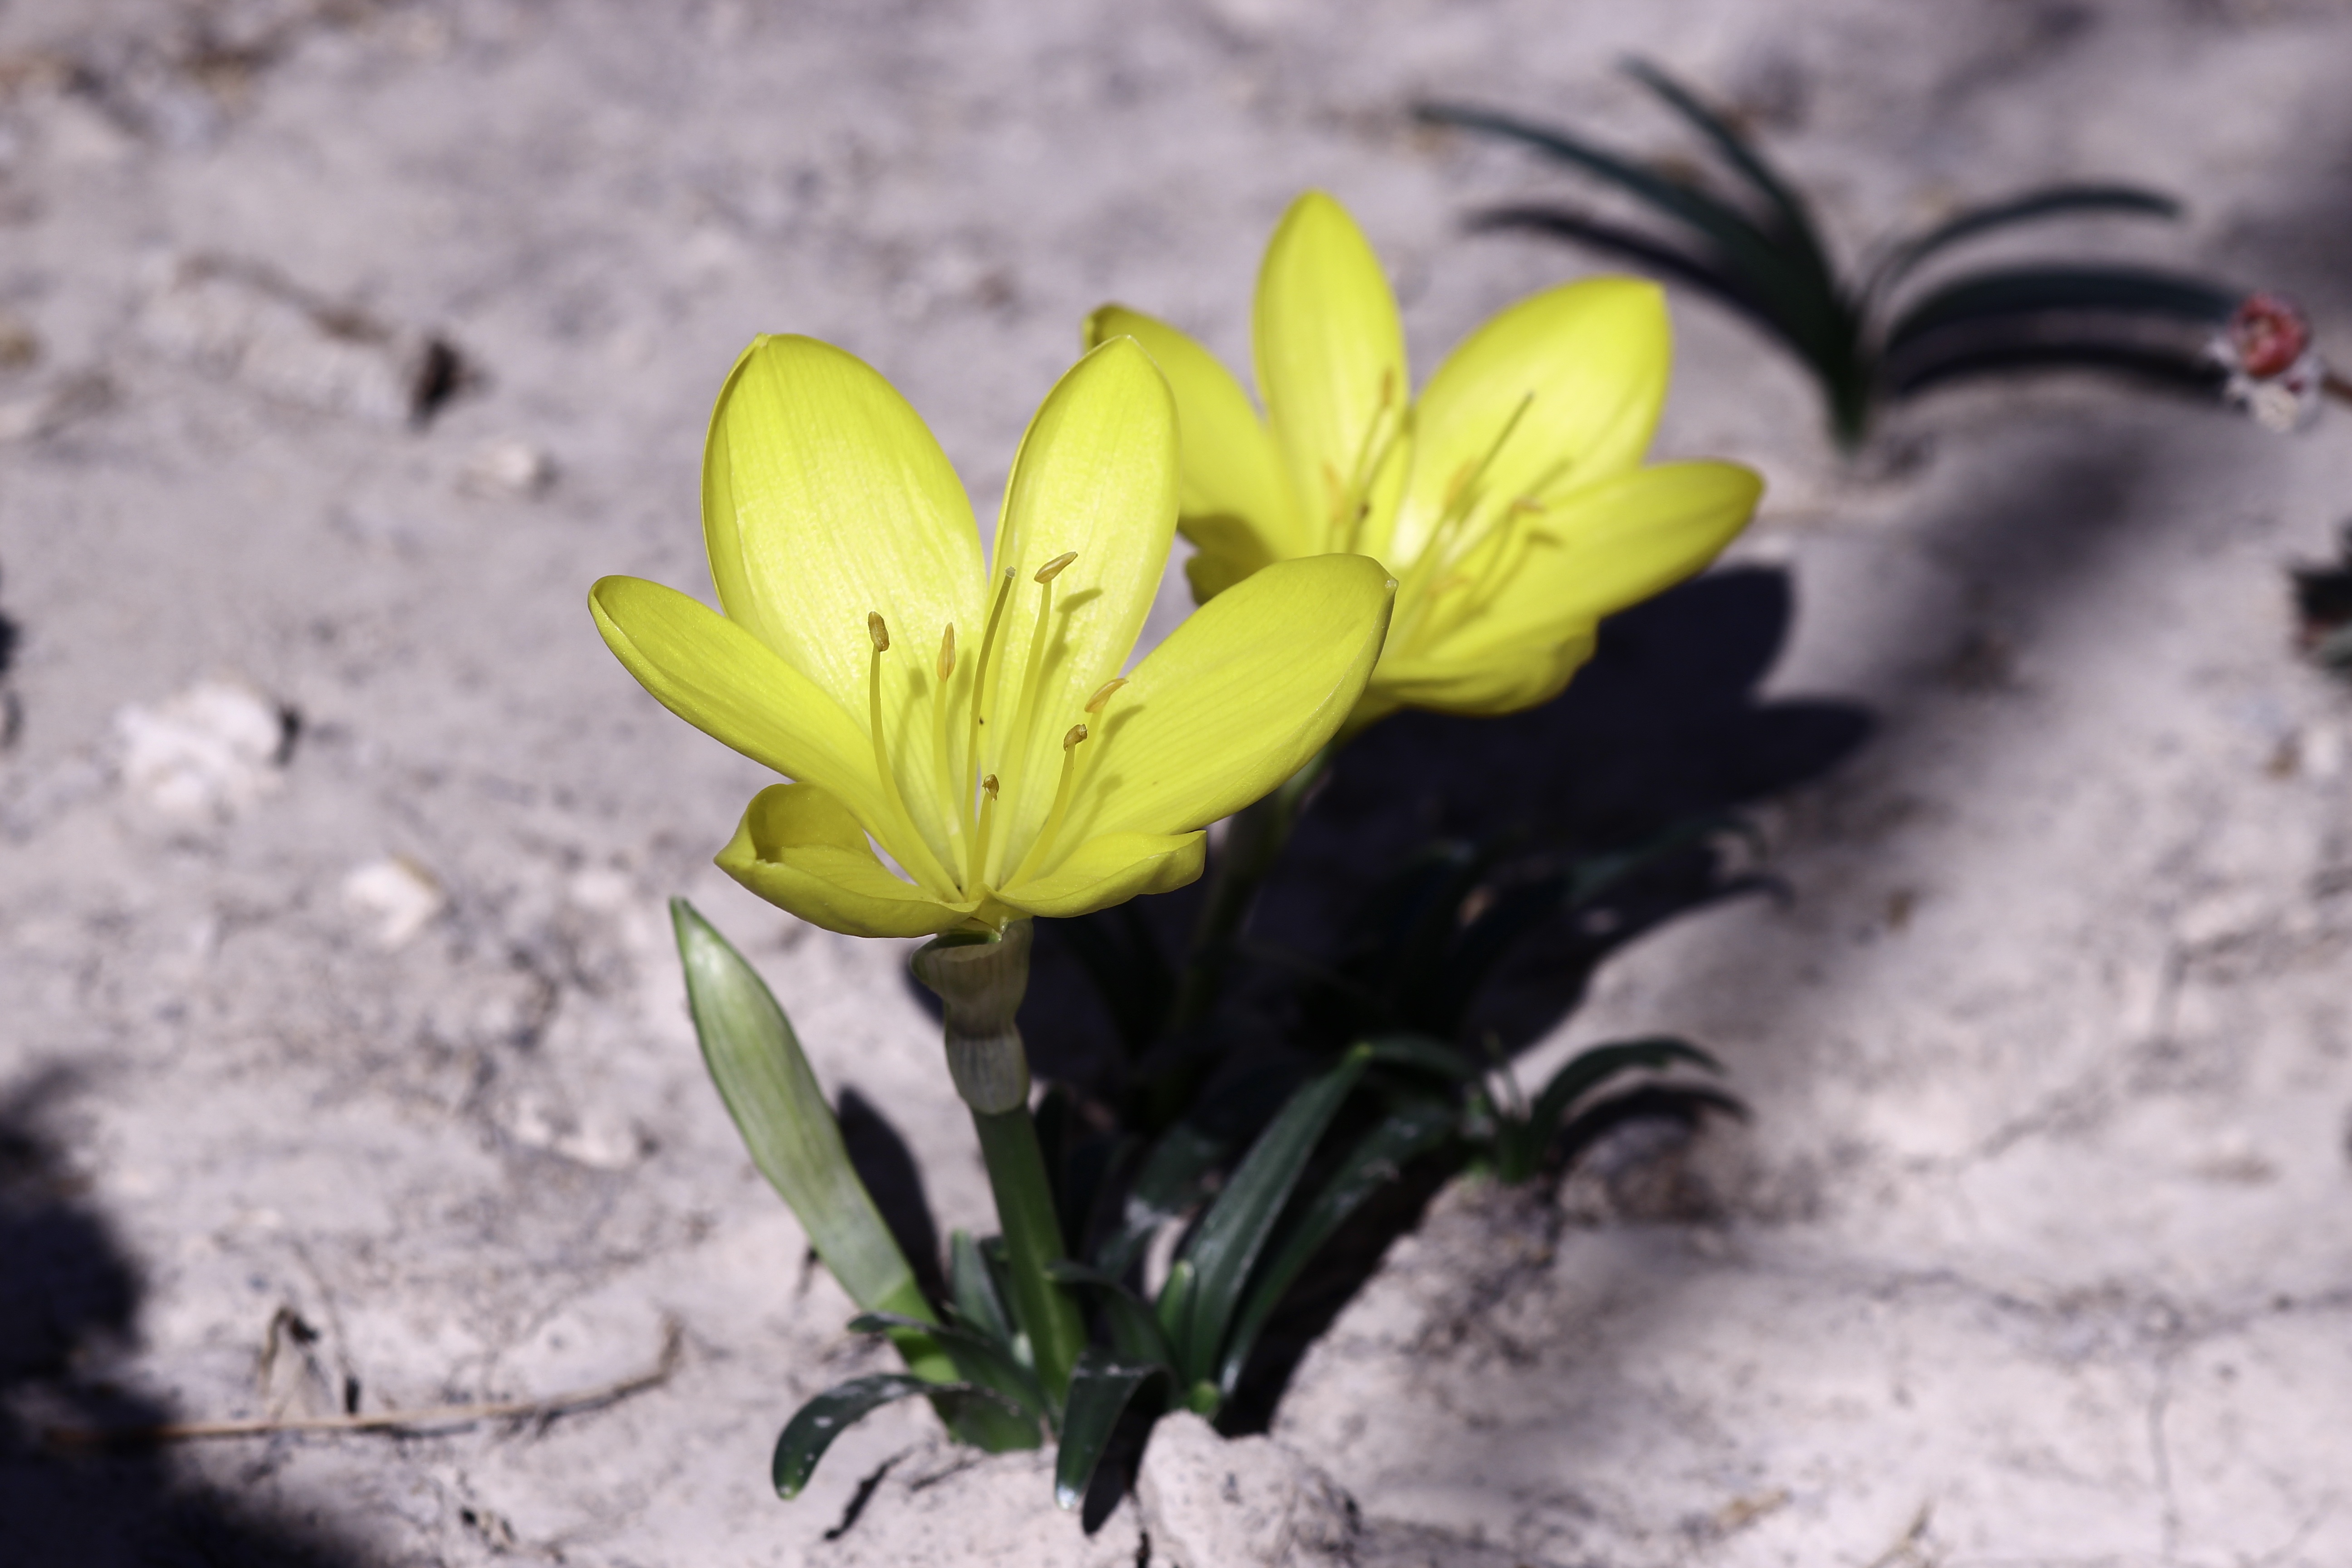
plant, flower, petal, yellow, flora, lily, crocus, autumn flowers, macro photography, flowering plant, the resurrection, land plant